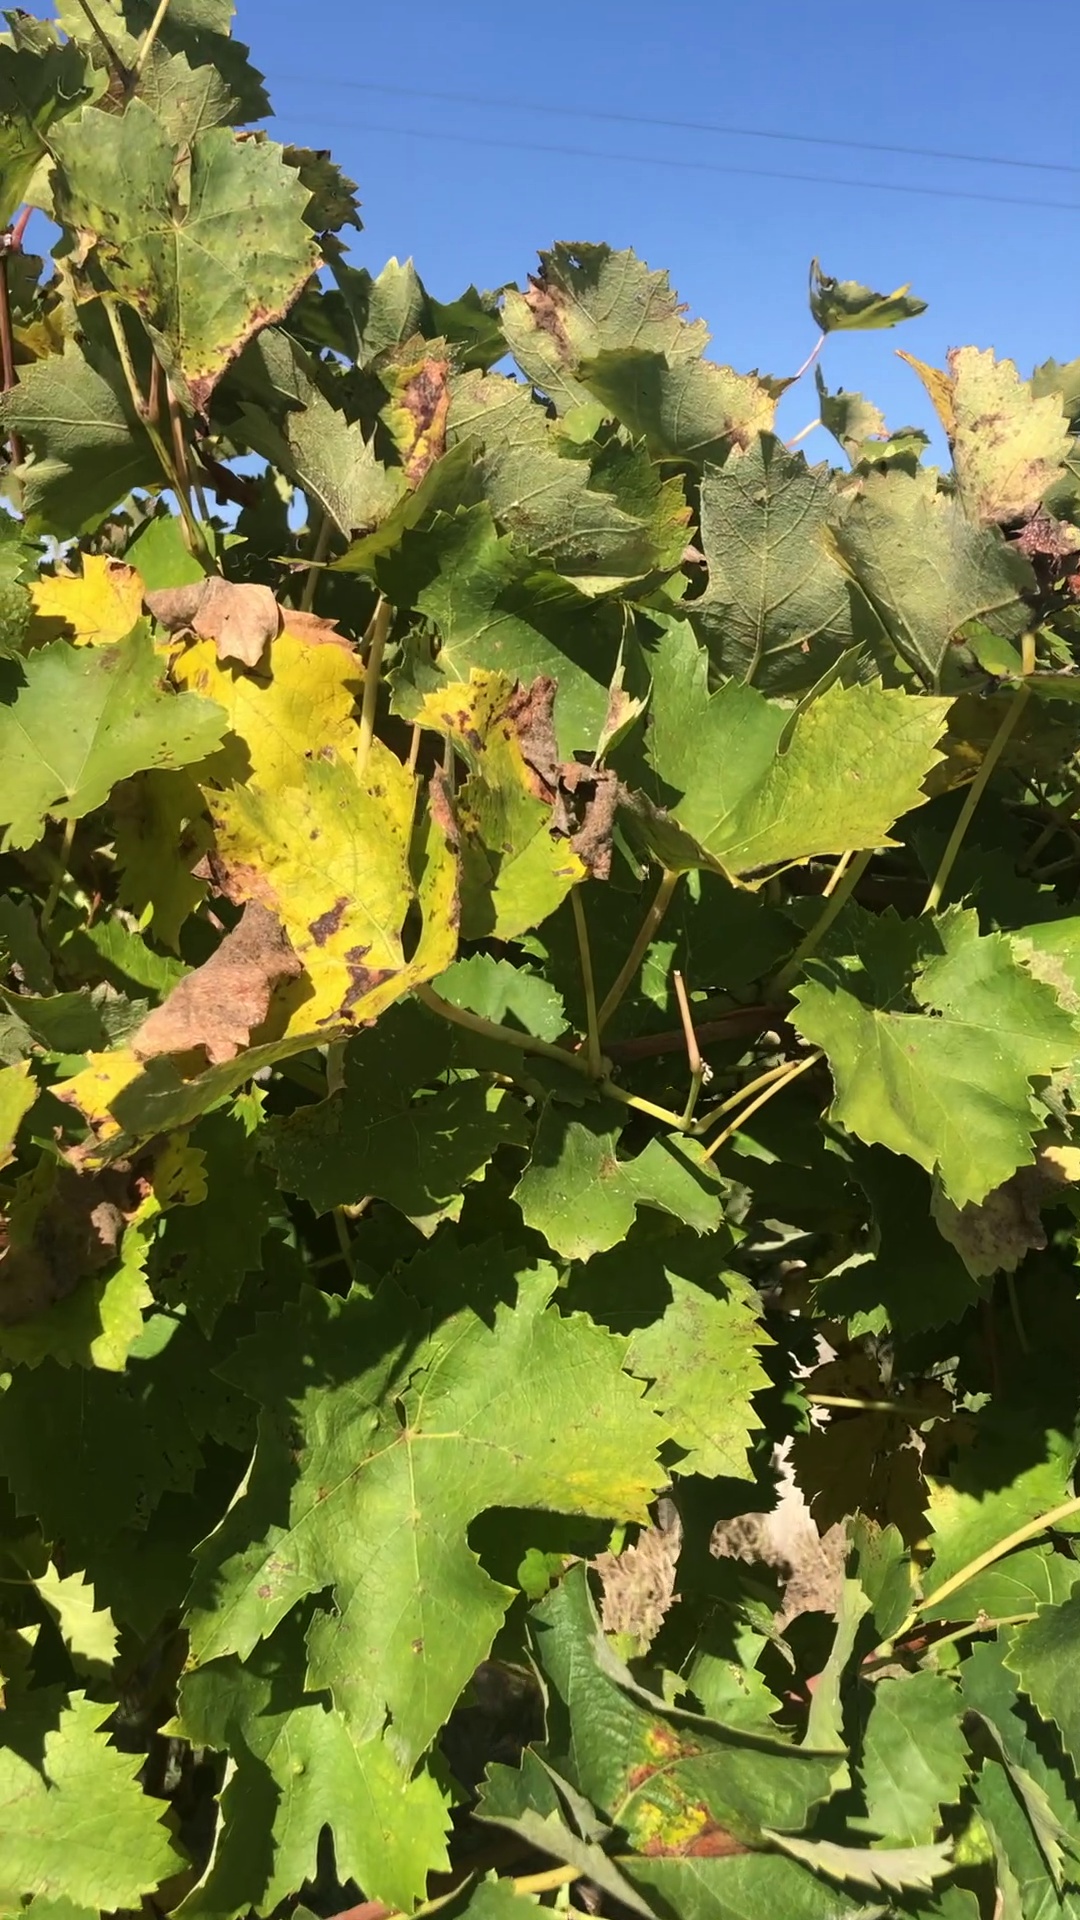
Label: healthy